Basavaraj Bommai

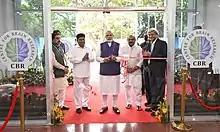
Bommai, with Prime Minister Modi during his visit to Bengaluru in June 2022

In February 2008, he left Janata Dal (United) and joined Bharatiya Janata Party. The same year he was elected to Karnataka Legislative Assembly from Shiggaon constituency. Between 2008 and 2013 Bommai served as Minister for Water Resources under Chief Ministers B. S. Yediyurappa, Sadananda Gowda and Jagadish Shettar.